Roti sai mai

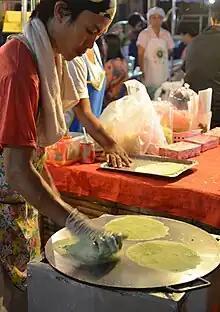
A street vendor making "" in Uttaradit, Thailand

The recipe was initially brought to the Ayutthaya Kingdom by Indian Muslim traders, who produced and marketed the sweet among communities. The tasty dessert was commonly sold at roadside booths in both the city and the countryside.